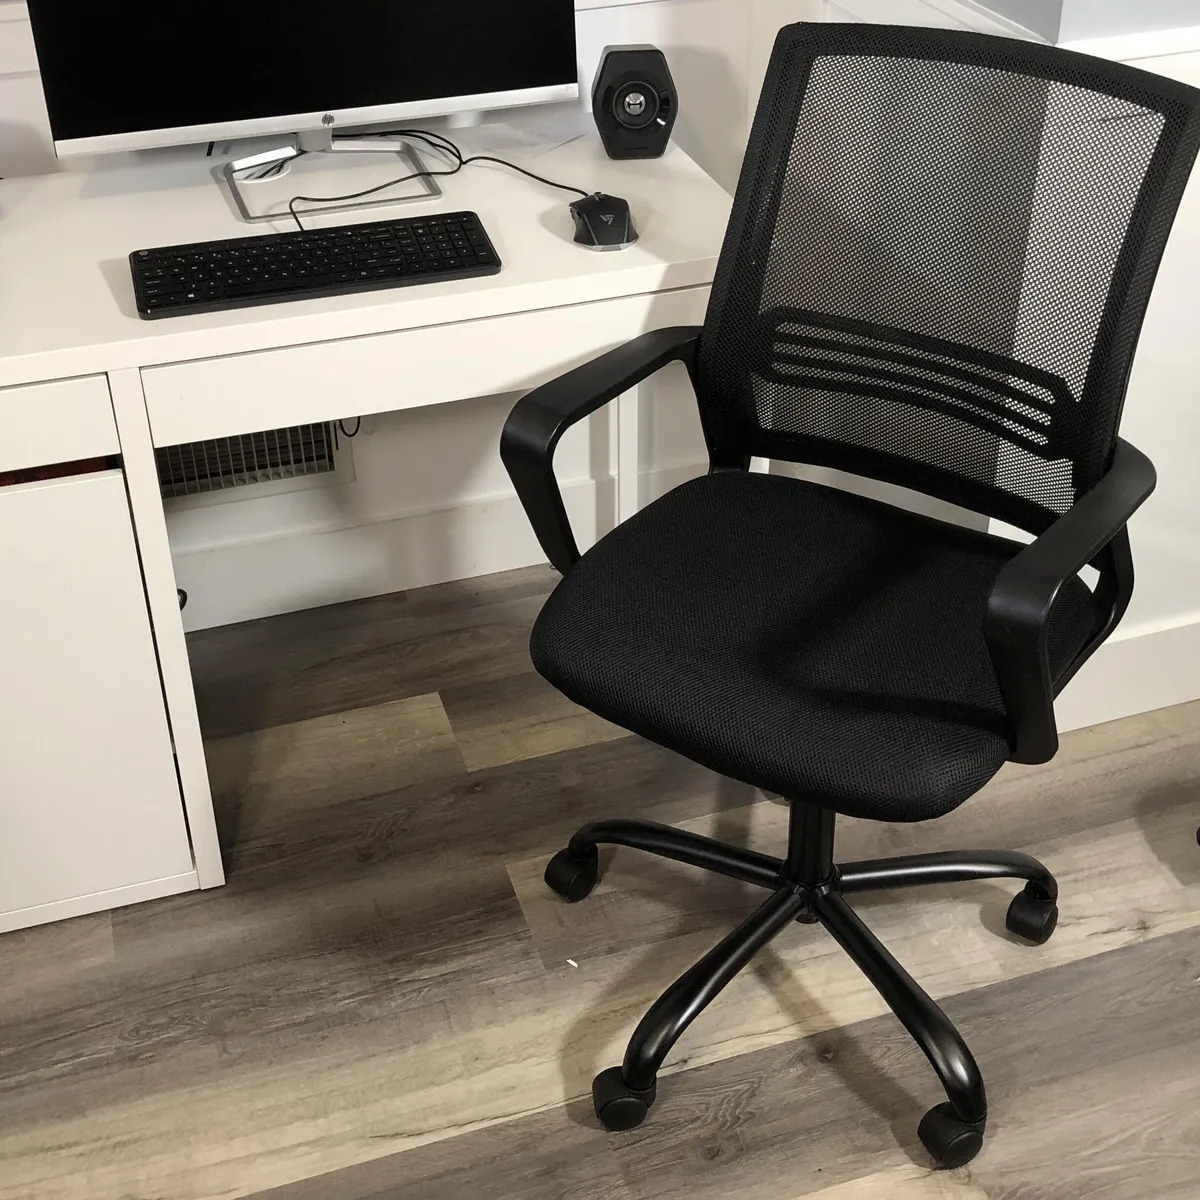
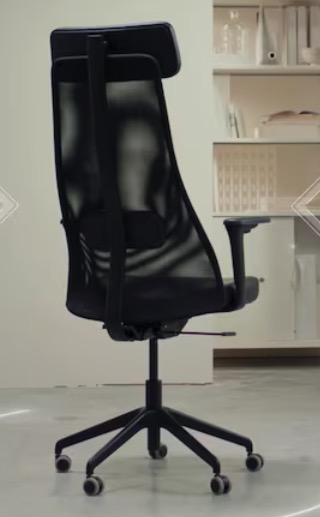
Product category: items_chair
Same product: no